Court of Audit (Italy)

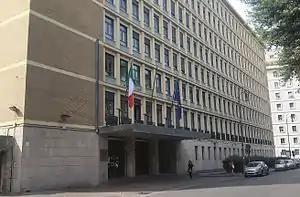
Court of Audit, main seat in Rome

The Court of Audit is an Italian Court of Audit, an institution of constitutional importance, established by Articles 100 & 103 of the Constitution of Italy, which is among the supplementary institutions of the government.